Louis-Antoine Caraccioli

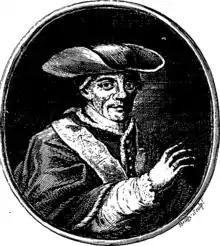
Marquis Louis-Antoine Caraccioli

Marquis Louis-Antoine Caraccioli (6 November 1719 – 29 May 1803) was a prolific French writer, poet, historian, and biographer long considered an "enemy of Philosophy" because of his extensive writings as a religious apologist.